Baba (bread)

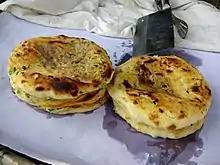
Baba in Xizhou

Baba (pinyin: Bābā) is a type of thick, round, heavy bread that is prepared either plain or with various fillings by the Naxi people of north-western Yunnan, China. It can be sweet or savory.